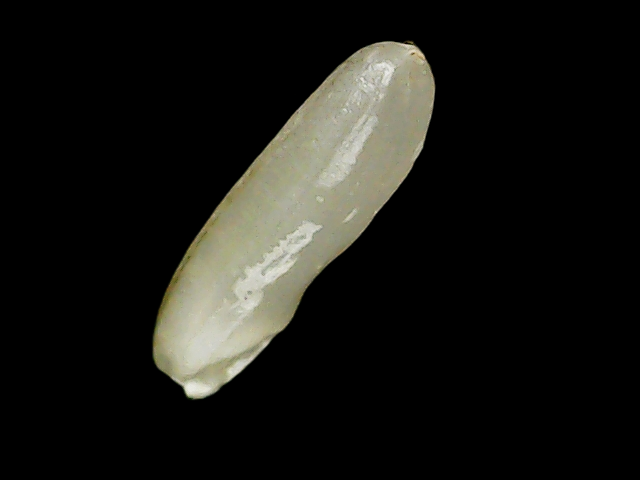
Rice variety: Binadhan7